Johnny Herrera (footballer)

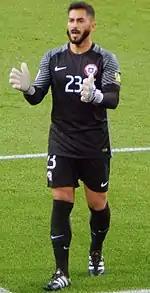
Herrera with the Chile national team in 2017

Born in Angol, Herrera joined Universidad de Chile youth squad and was promoted to the first/adult team in 1999. Three years later, he became the first-choice keeper after being back-up for Sergio Vargas, who left "The Lions" after 10 years playing there. In 2004, Herrera won his first professional title after defeating Cobreloa as visitors in the Torneo Apertura final, where he scored the winning goal during the shootout, giving the club their twelfth League title. During those years, Herrera collated his football career with his studies, area where he was dedicated to the Pedagogy in Physical Education, a career he studied at the University of the Americas (UDLA).